Atlanta State Park

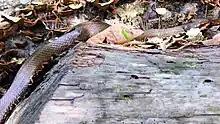
A northern cottonmouth

Visitors can see woodland birds like the brown-headed nuthatches, eastern wild turkeys, bald eagles and pine warblers. There are also waterfowl such as buffleheads, ruddy ducks, American white pelicans and double-crested cormorants. Armadillo, grey fox, rabbit, fox squirrel, northern cottonmouth and timber rattlesnake are some of the land animals in the park.